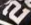
Number: 2